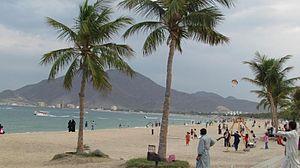
Khor Fakkan, aussi écrit Khawr Fakkan ou Hawr Fakkān, en arabe خورفكان, est un port et une station balnéaire des Émirats arabes unis donnant sur la mer d'Arabie.